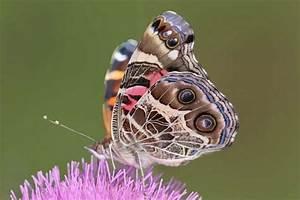
butterfly